Kitakyushu Museum of Natural History & Human History

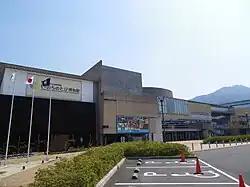

opened in Kitakyushu, Fukuoka Prefecture, Japan, in 2002. Exhibiting materials relating to the city's natural history, archaeology, and history, it is successor of the , which opened in 1975, the , which opened in 1981, and the , which opened in 1983.